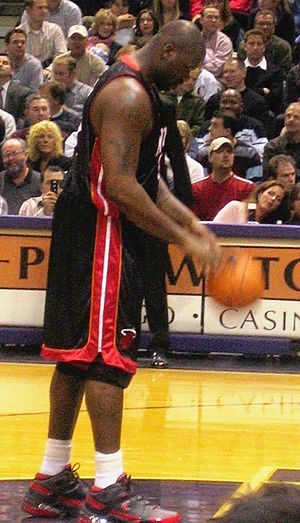
Shaquille O'Neal
O'Neal på straffekastlinjen
Shaquille Rashaun O'Neal er en tidligere basketballspiller fra USA. Han spillede center, er 2,16 meter høj og har på et tidspunkt vejet 147 kg, hvilket gør ham til en af de tungeste spillere, der nogensinde har spillet i NBA. Han var den ældste aktive spiller i NBA, da han trak sig tilbage i 2011.